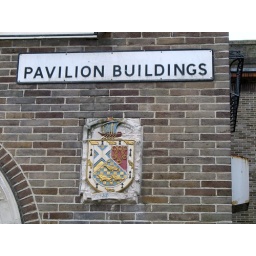
Brighton. Easter 2009. The street sign for Pavilion Buildings complete with crest. Part of my wandering around Brighton package.